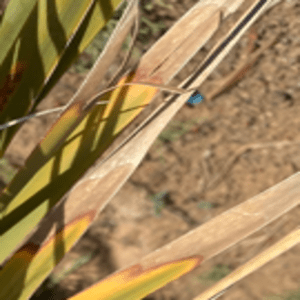
Label: Potassium Deficiency